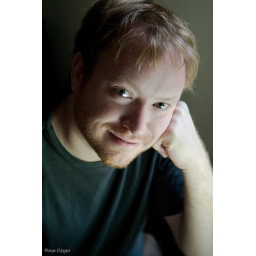
Duncan lit by his laptop screen while working on the Web 2.0 Summit pictures.Yes he is very handsome:)